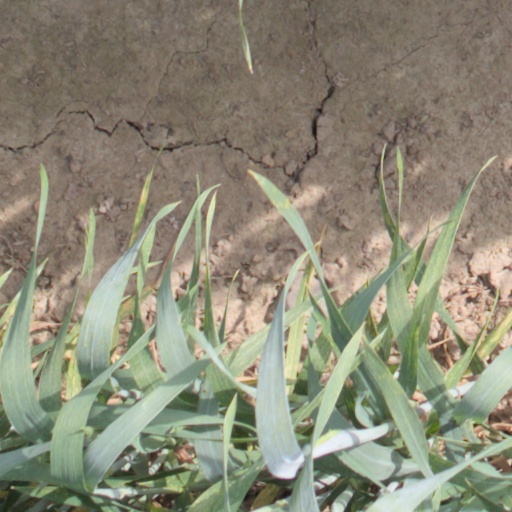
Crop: wheat